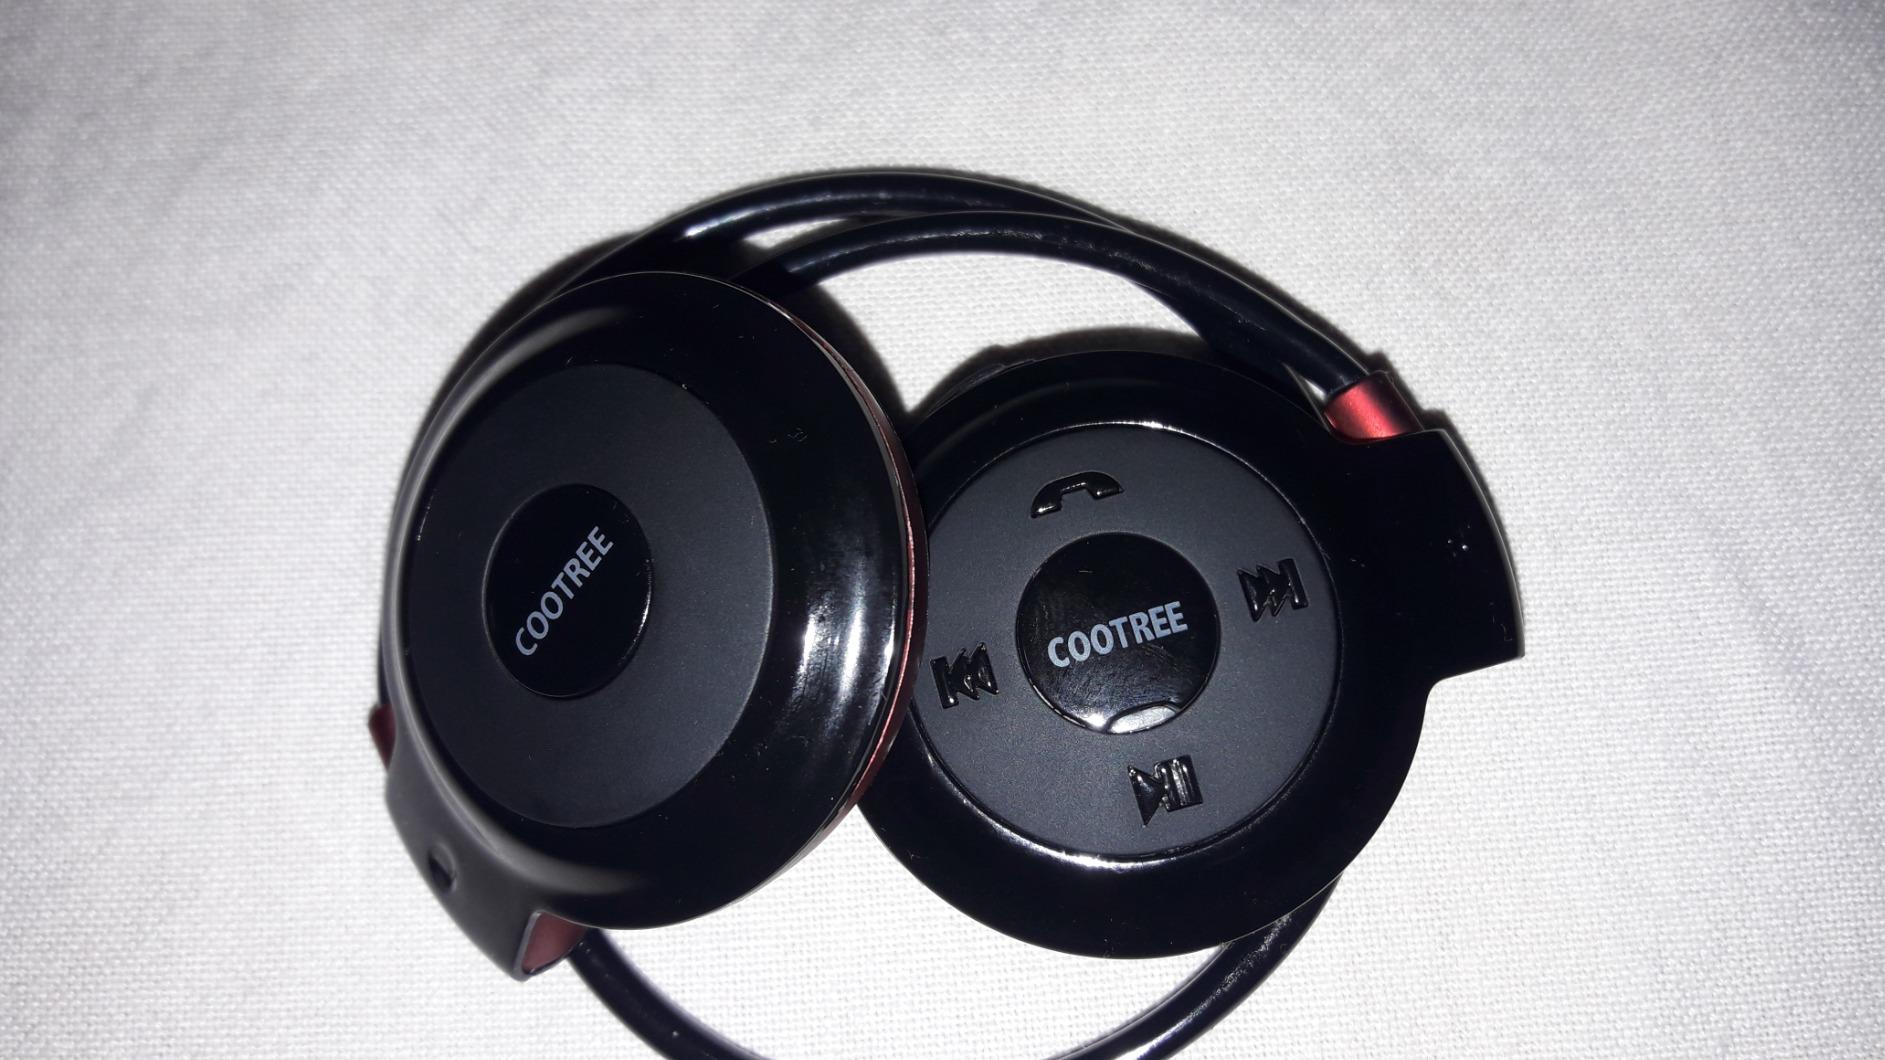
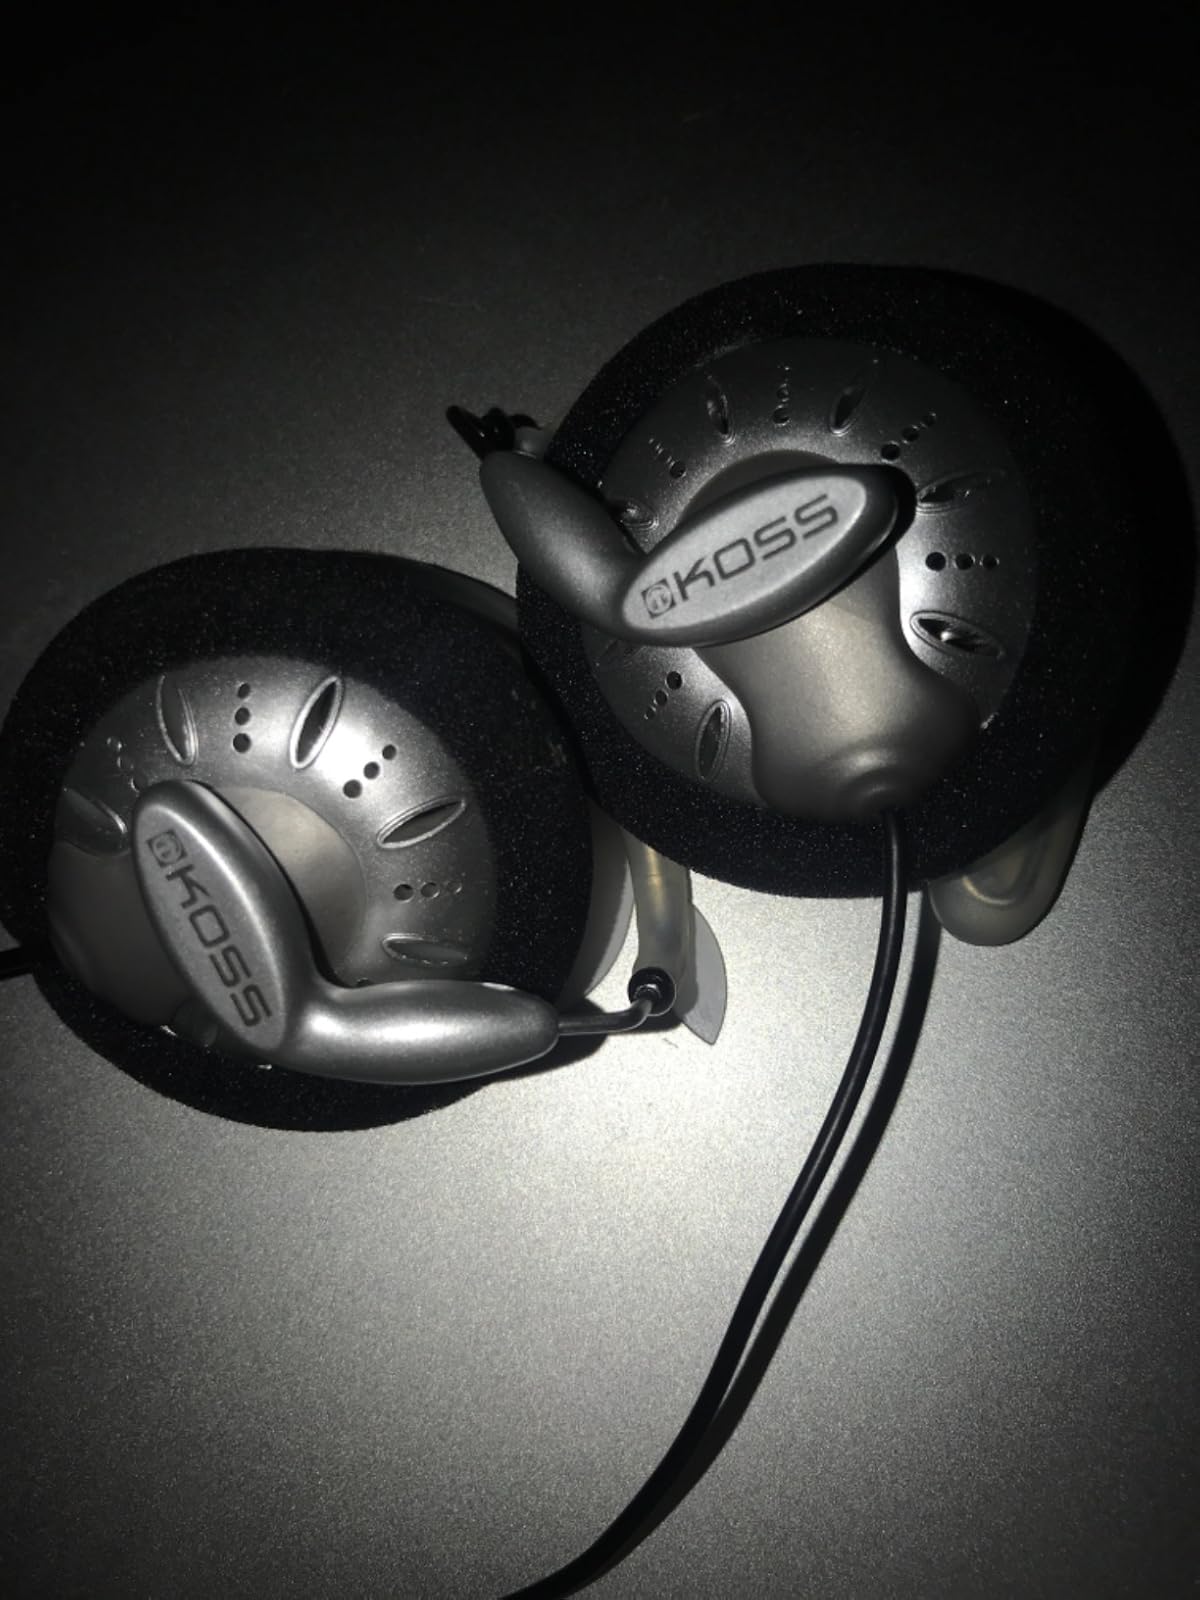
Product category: headphones
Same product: no